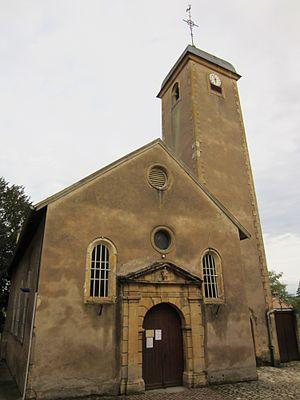
Ancy-Dornot est une commune nouvelle située dans le département de Moselle, en région Grand Est, créée le 1ᵉʳ janvier 2016.
Dornot est une ancienne commune française située dans le département de la Moselle, devenue, le 1ᵉʳ janvier 2016, une commune déléguée de la commune nouvelle d'Ancy-Dornot.